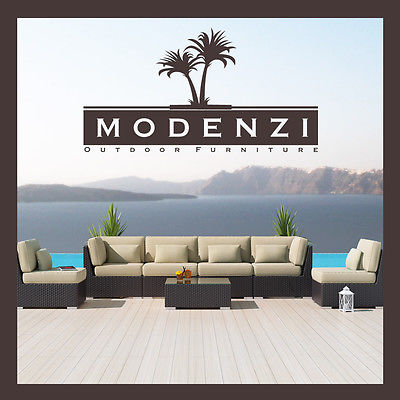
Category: sofa